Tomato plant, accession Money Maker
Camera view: tilt-top (135 deg); turntable rotation: 330 degrees
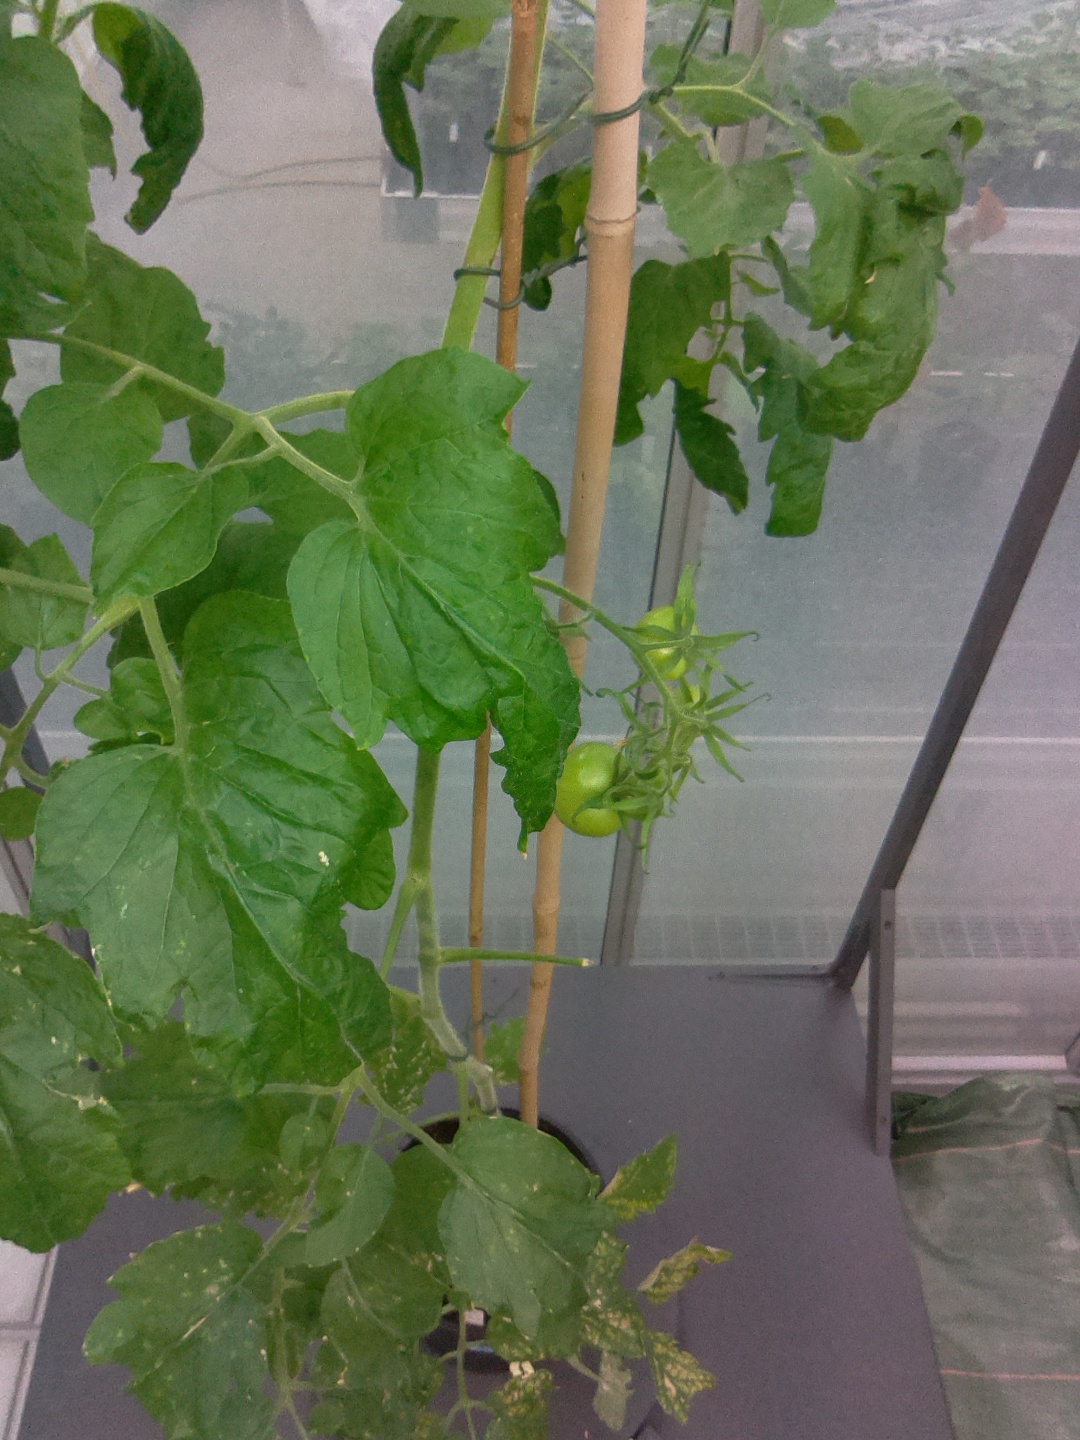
BBCH growth stage 73: 30%-40% of final fruit size